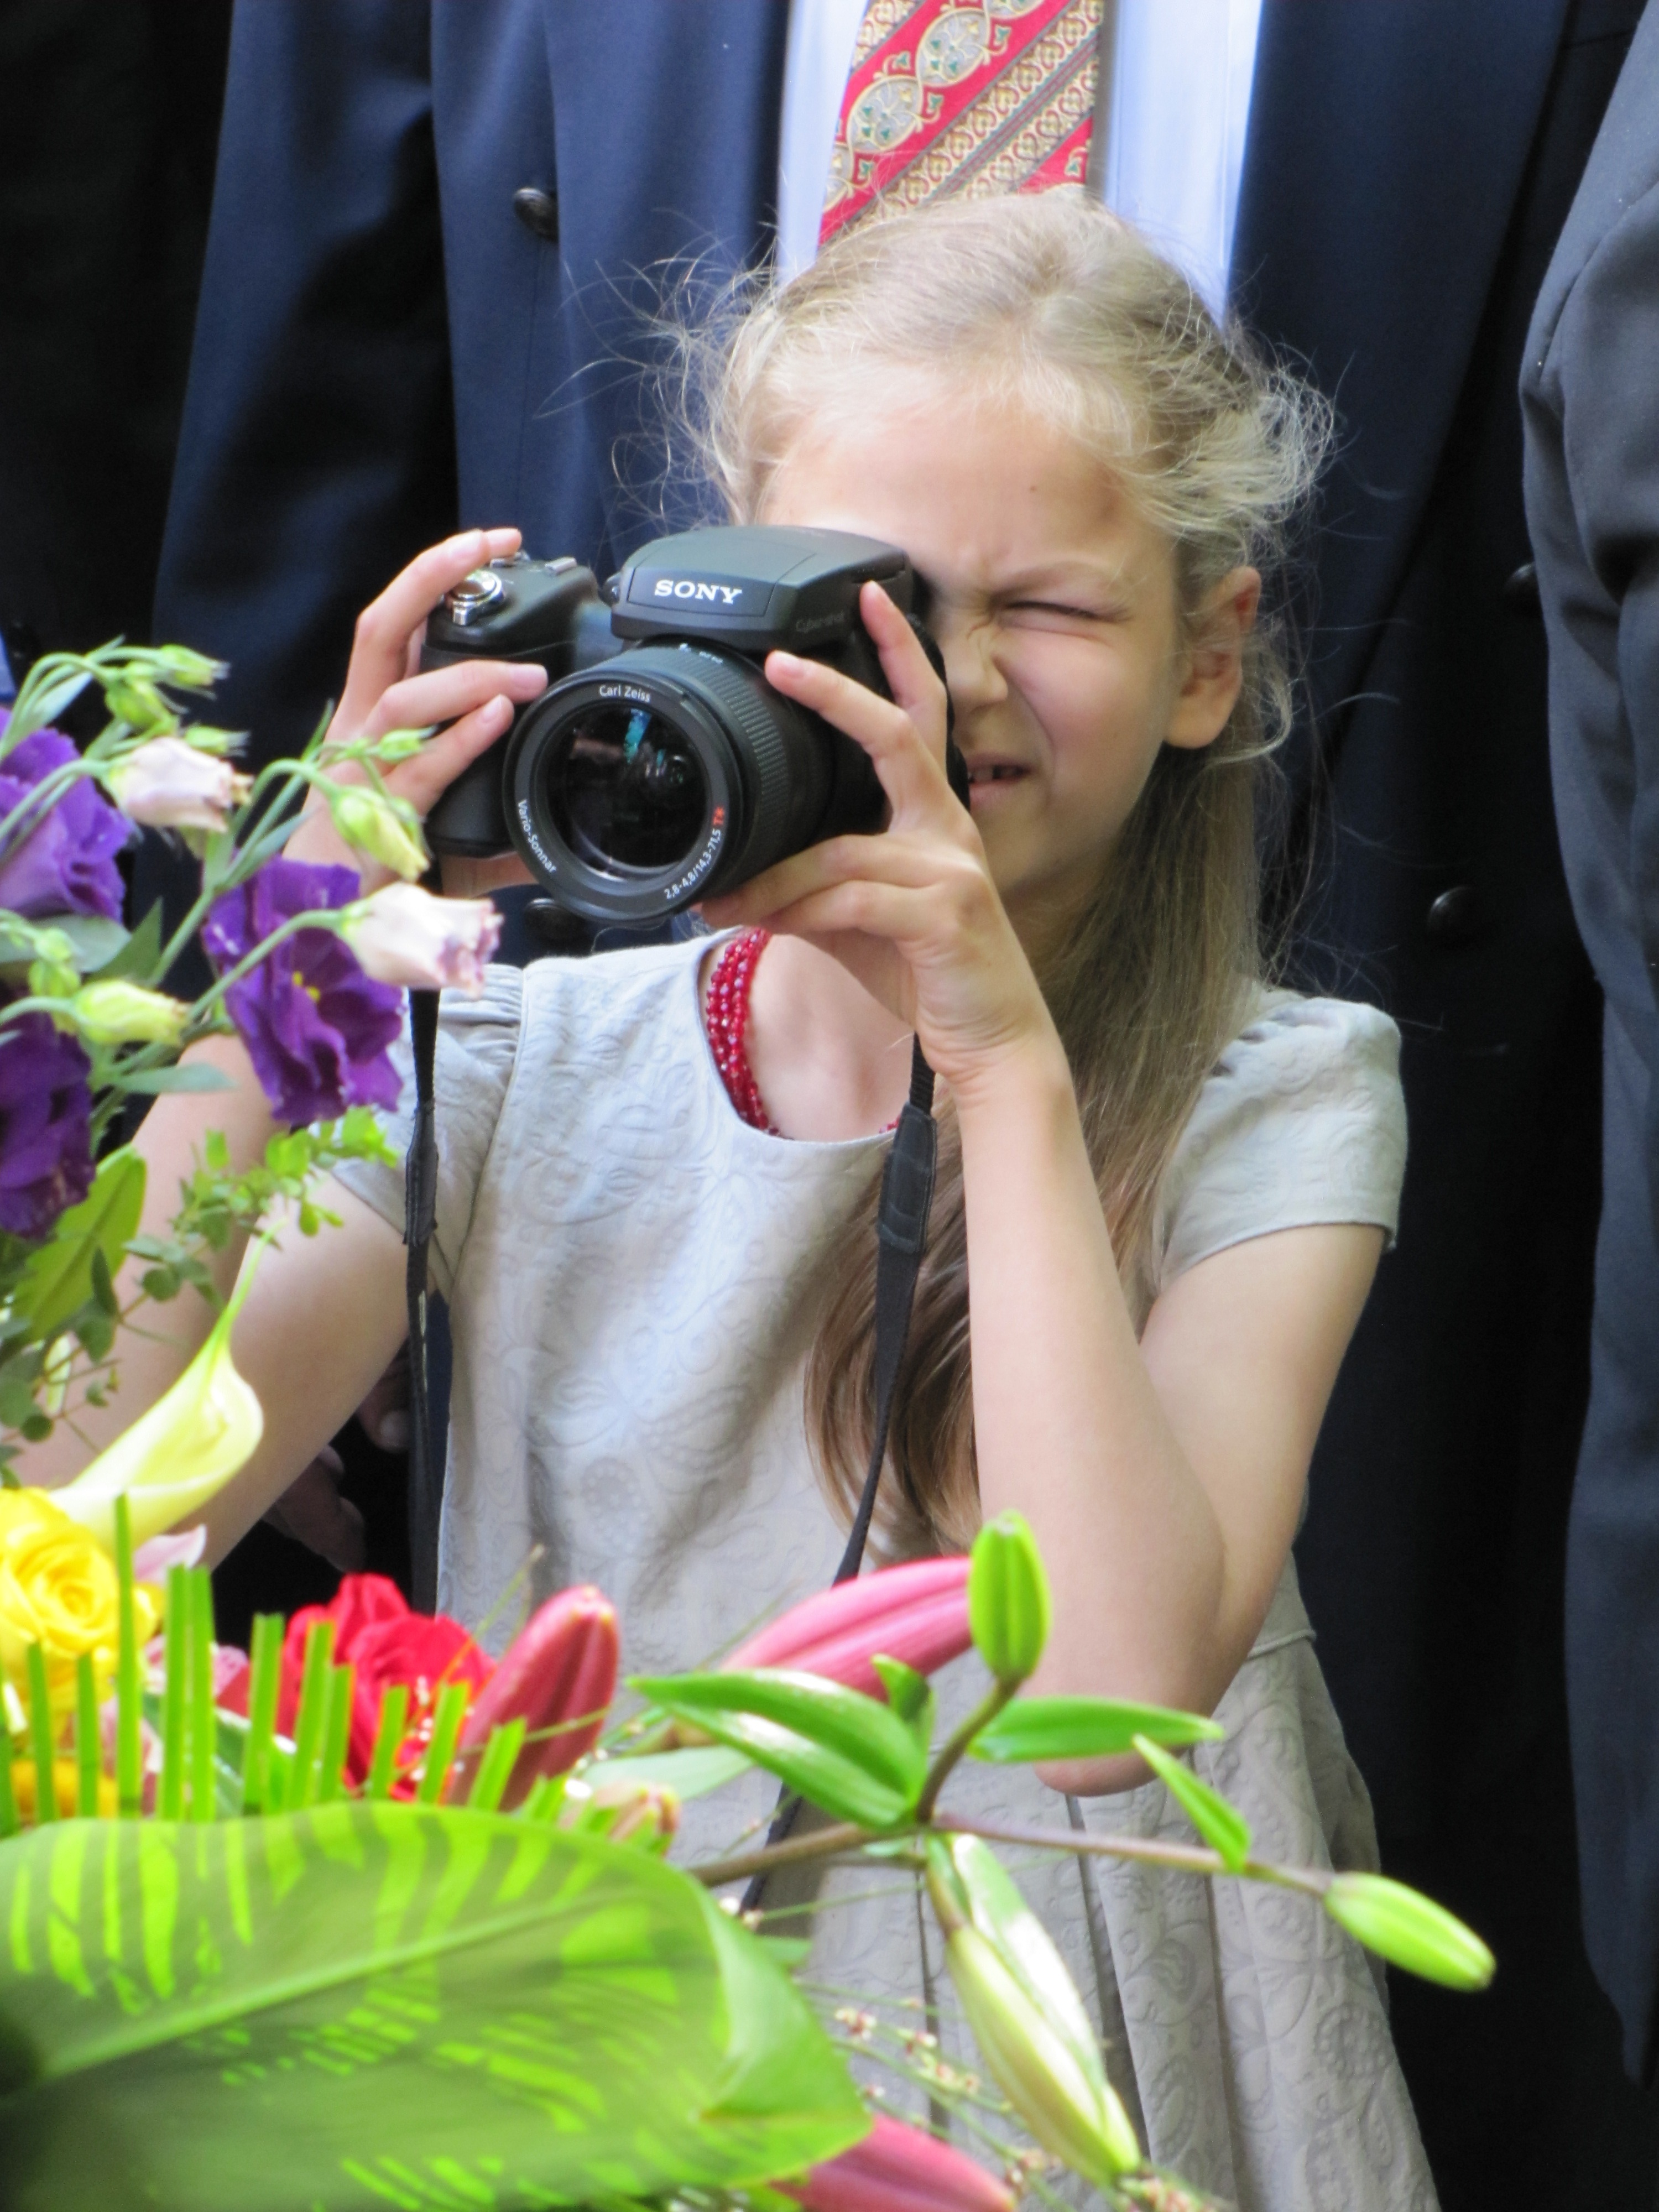
man, camera, flower, kid, cute, photo, young, spring, child, lady, eye, snapshot, beauty, sense